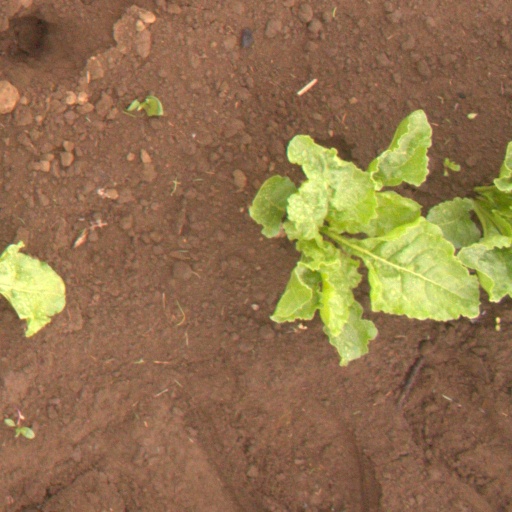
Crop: sugar beet